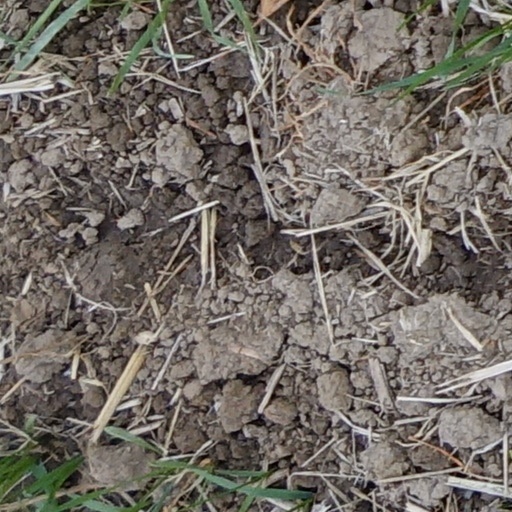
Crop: wheat